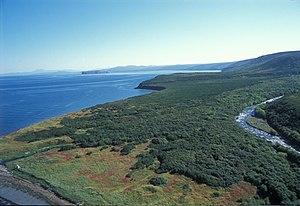
Zapovednik est le terme employé pour décrire, dans les anciennes républiques soviétiques, les aires naturelles protégées, avec pour objectif de les conserver « éternellement vierges ». Il s’agit du plus haut degré de protection environnementale et concerne des zones strictement protégées et dont l’accès au public est restreint.